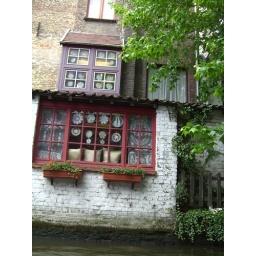
cute house in brugge